Thymio

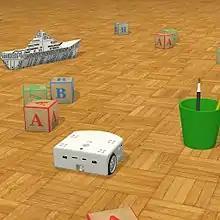
A Thymio II simulation model in Webots

Thymio II is an educational robot in the 100 Euros price range. The robot was developed at the EPFL in collaboration with ECAL, both in Lausanne, Switzerland. A purely-visual programming language was developed at ETH Zurich. All components, both hardware and software, are open source. The main features of the robot are a large number of sensors and actuators, educational interactivity based on light and touch, and a programming environment featuring graphical and text programming. Thymio has over 20 sensors and 40 lights and integrates with third party languages such as MIT's Scratch.